Tip O'Neill (baseball)

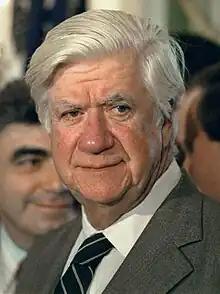
U.S. Speaker of the House "Tip" O'Neill was nicknamed after O'Neill.

O'Neill had his fifth consecutive strong season as a batter in 1889. He appeared in 134 games in the outfield and compiled a .335 batting average, the second highest in the American Association. He again ranked among the league leaders in multiple batting categories with a .419 on-base percentage (4th), .478 slugging percentage (4th), 179 hits (4th), 255 total bases (3rd), 33 doubles (4th), nine home runs (5th), 110 RBIs (3rd), and 50 extra base hits (3rd). The Browns compiled a 90-45 record in 1889 but finished in second place, two games behind the Brooklyn Bridegrooms.